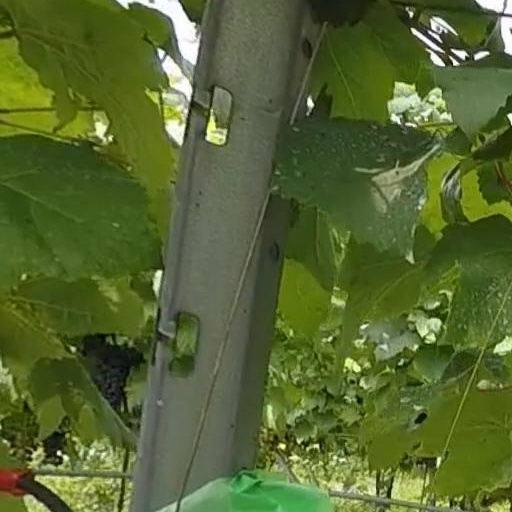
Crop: grape